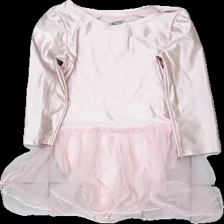
View: back
Type: Dress
Category: Children
Brand: Lindex
Colors: Pink
Material: 100% nylon
Pattern: Transparent
Cut: C-collar
Size: 122
Season: All
Price range: <50
Recommended usage: Reuse
Description: klänning med genomskinlig kjol